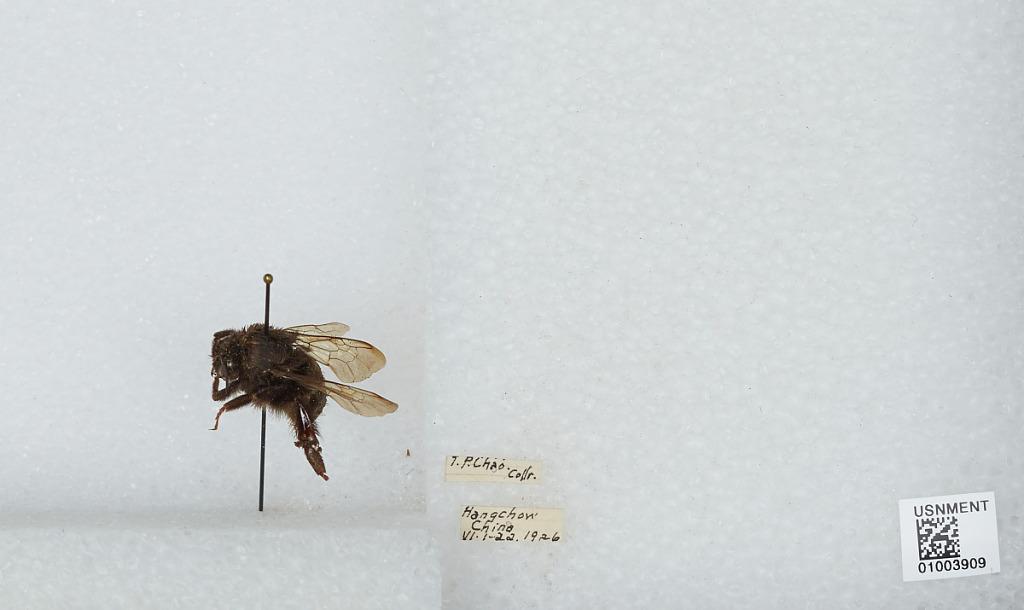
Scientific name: Bombus (Bombus) ignitus Smith
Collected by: T. Chao
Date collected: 1926-6-1
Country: China
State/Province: Zhejiang Sheng
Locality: Hangzhou